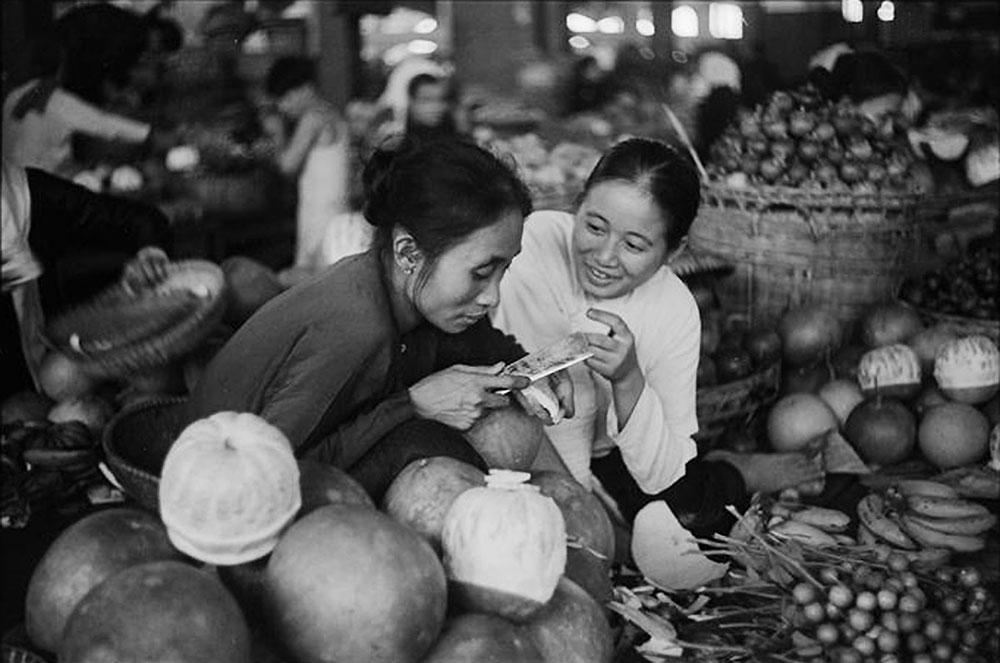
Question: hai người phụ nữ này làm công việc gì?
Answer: hai người phụ nữ này làm công việc bán trái cây